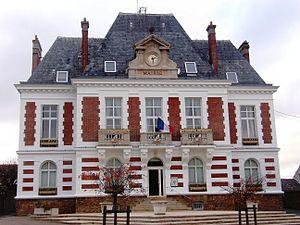
Mairie de Saulx-les-Chartreux (91)